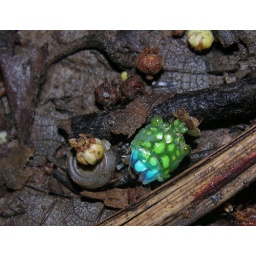
found this katydid head on the forest floor right below a tree with some squirrel monkeys ..